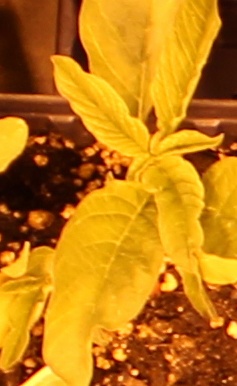
Label: Waterhemp